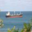
Label: ship